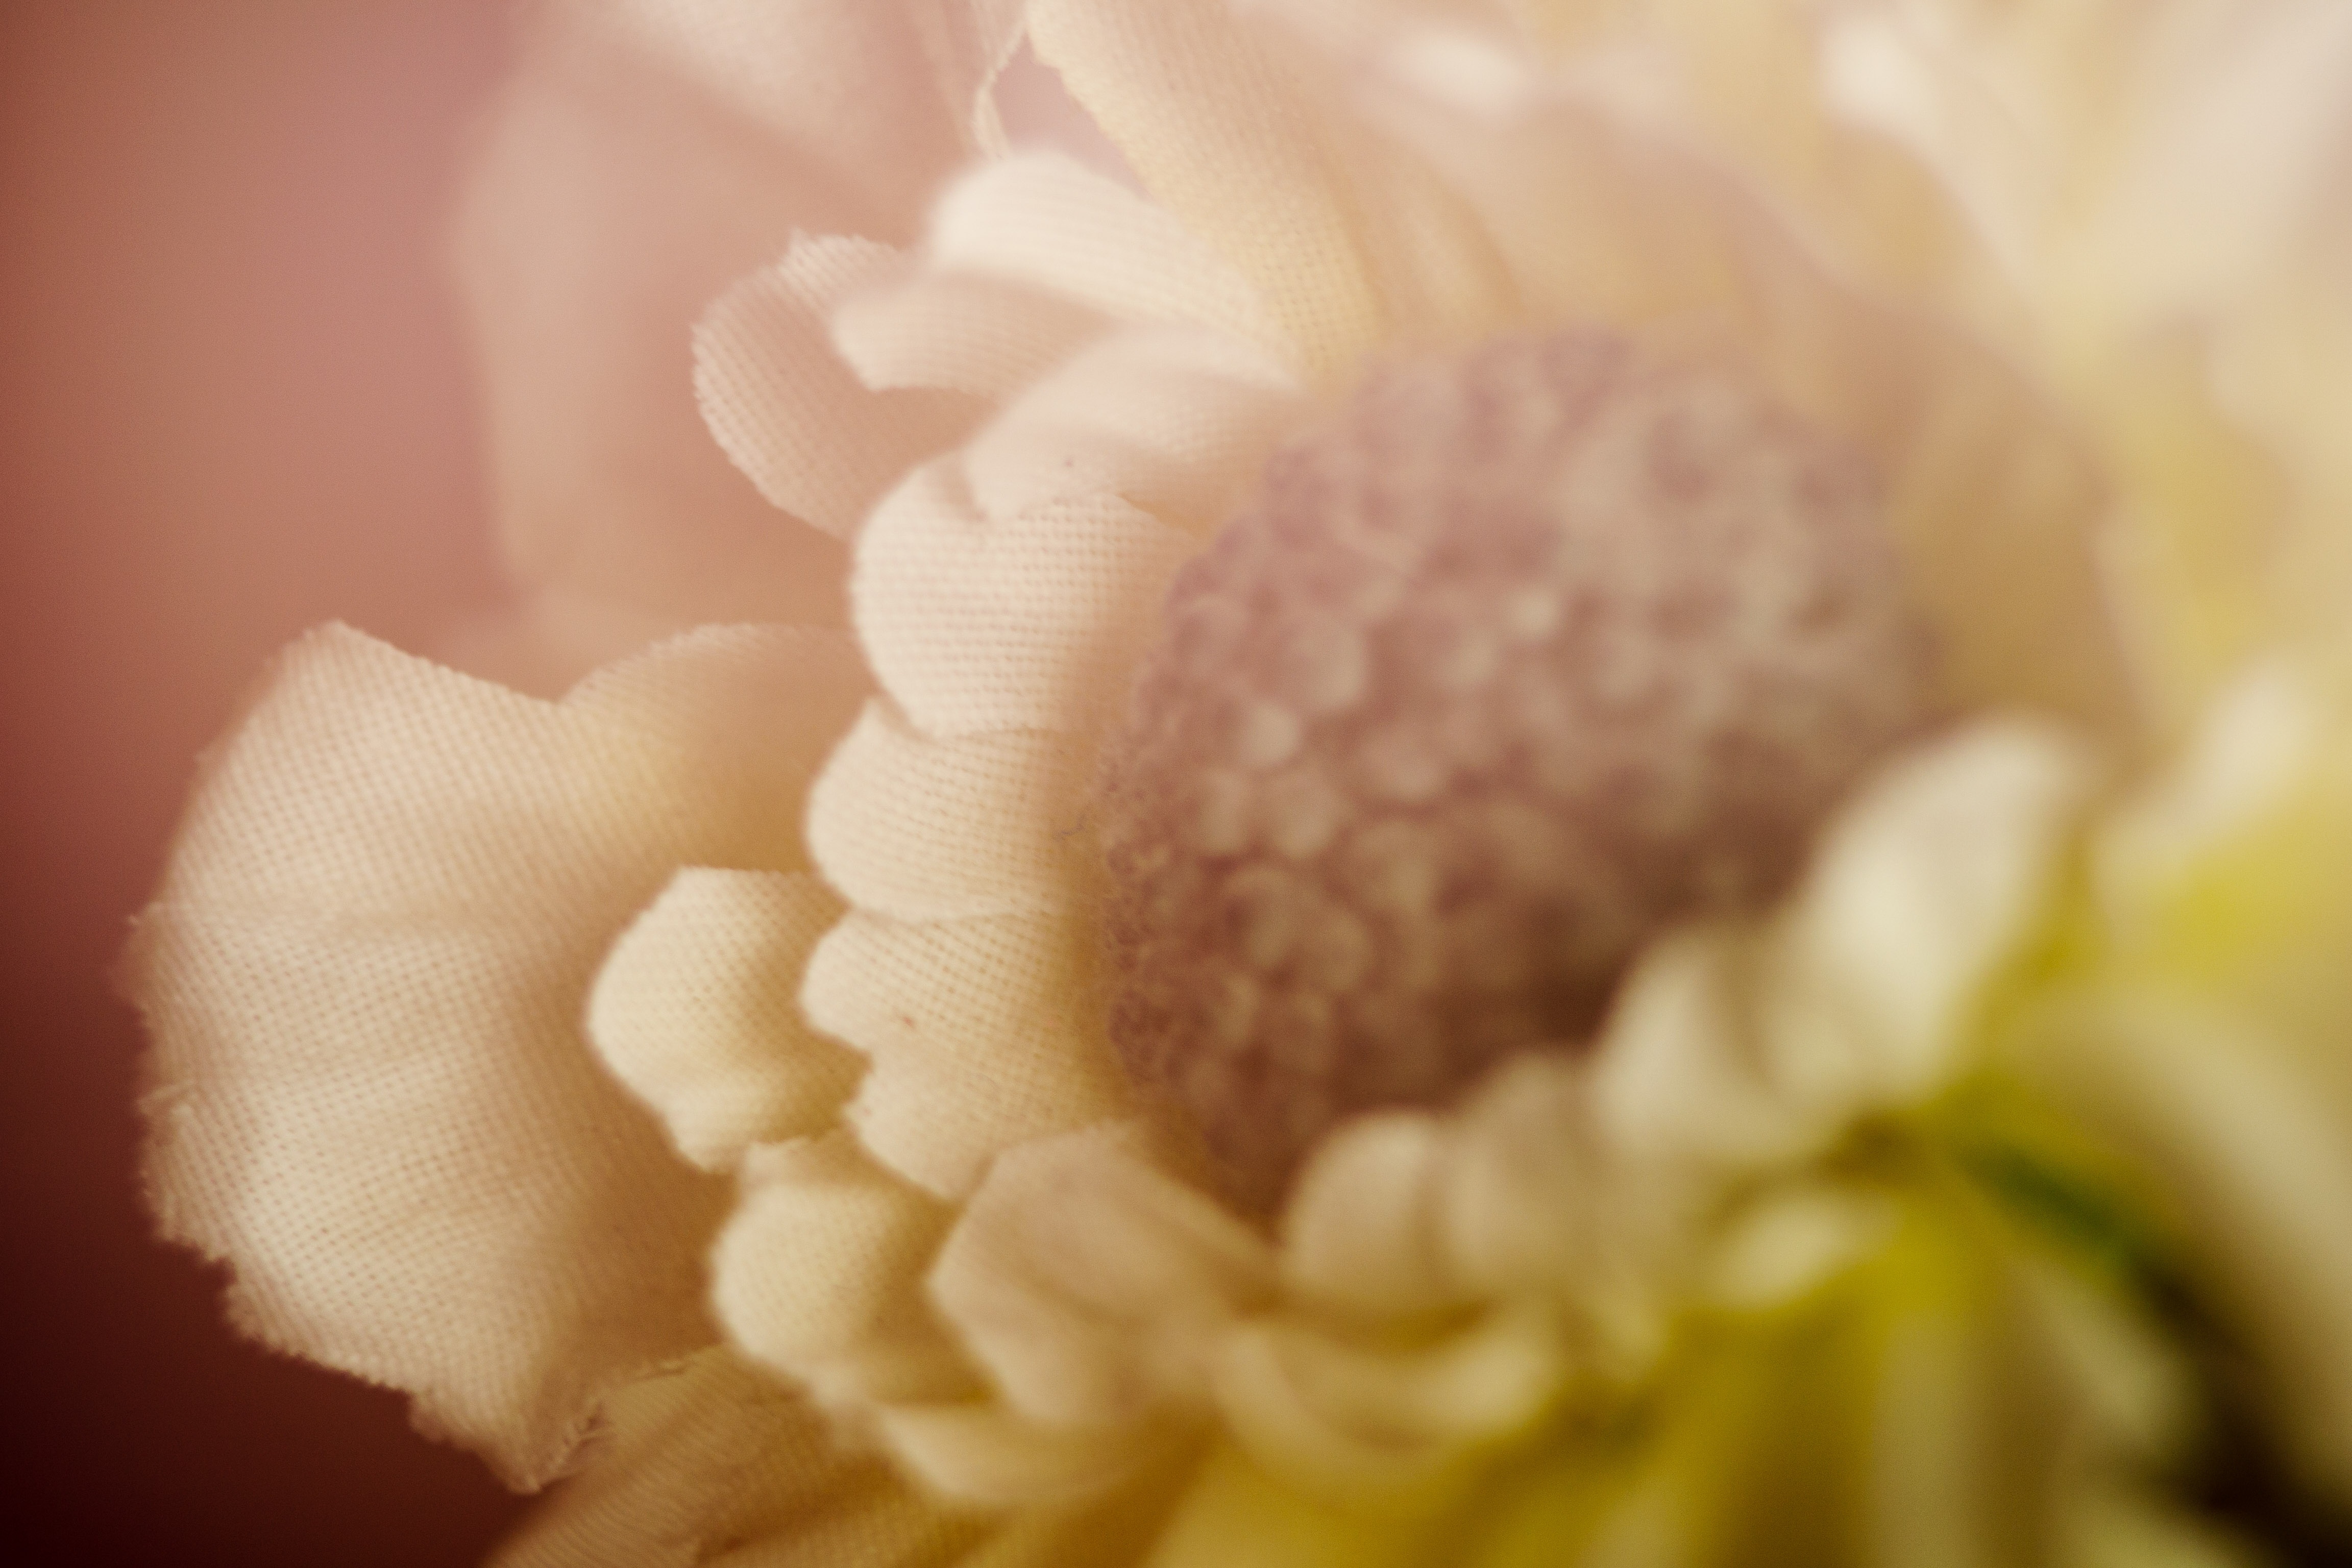
nature, blossom, plant, white, photography, vintage, flower, petal, summer, yellow, garden, flora, season, close up, peony, macro photography, flowering plant, daisy family, flower bouquet, land plant